Warren's Shaft

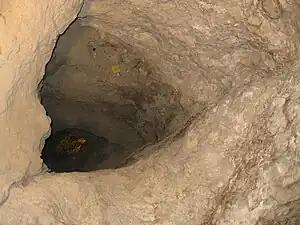
Warren's Shaft.

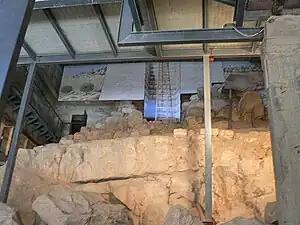
Warren's Shaft.

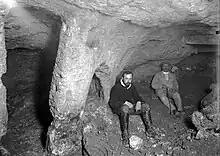
Valter Juvelius (left) around 1909–1911 in the Siloam tunnel.

Warren's Shaft is a vertical shaft next to the Gihon Spring, the main source of water of Bronze and Iron Age Jerusalem, discovered in 1867 by British engineer, archaeologist and military officer Charles Warren. The term is currently used in either a narrower or a wider sense: